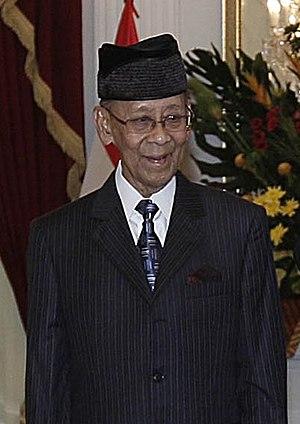
Abdul Halim Muadzam Shah ibni Almarhum Sultan Badlishah, né le 28 novembre 1927 à Alor Setar et mort le 11 septembre 2017 au palais d'Anak Bukit, est sultan de l'État de Kedah de 1958 à 2017.